Francesco Fortunato

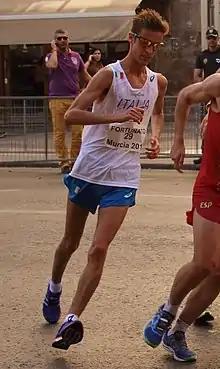
Francesco Fortunato at 2015 European Race Walking Cup in Murcia

He won a bronze medal at the 2024 European Athletics Championships, sixteen national championships and has participated at three editions of the World Athletics Championships (2017, 2022, 2023). He also competed at the 2020 Summer Olympics in the 20 km walk.